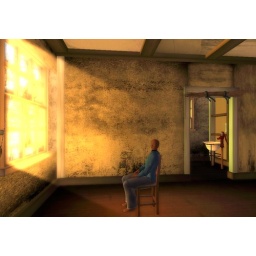
seat within the glass